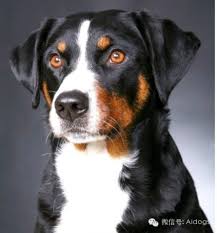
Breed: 234-n000091-Appenzeller